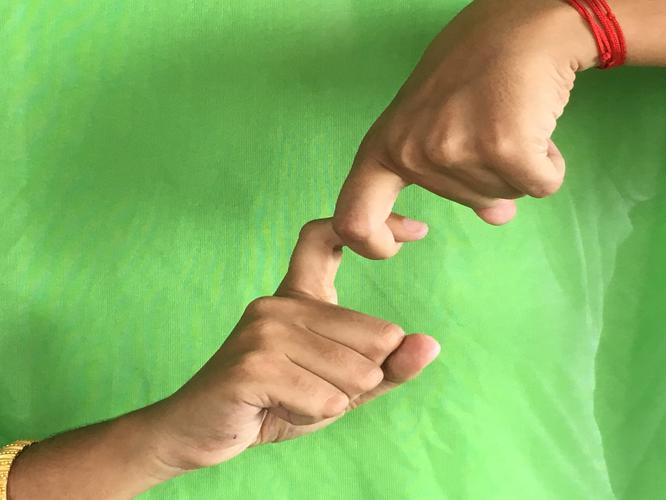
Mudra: Pasha
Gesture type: double_hand